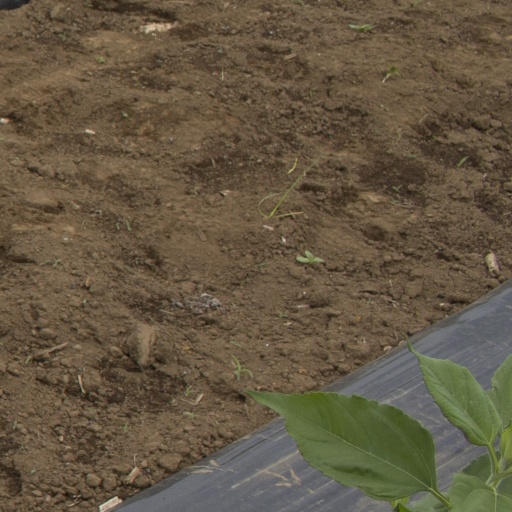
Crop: Jerusalem artichoke